Florin Court

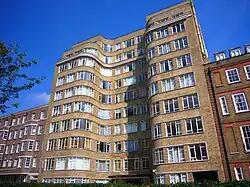

Florin Court is an Art Deco / Streamline Moderne Grade II residential building on the eastern side of Charterhouse Square in Smithfield, London.